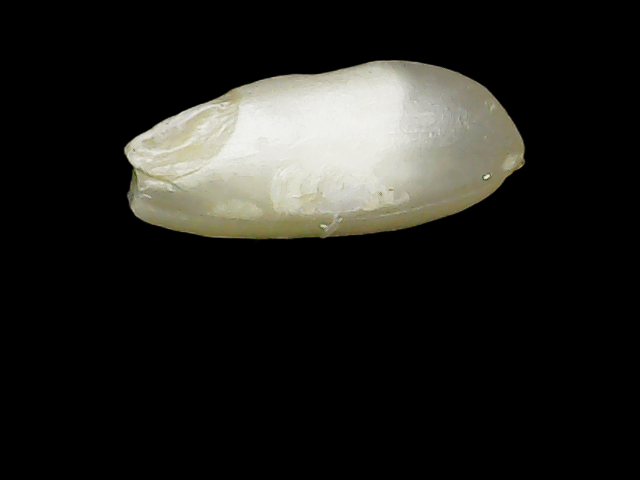
Rice variety: Binadhan10